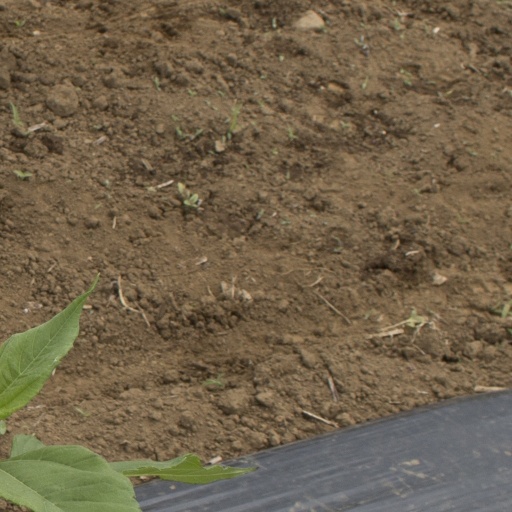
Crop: Jerusalem artichoke